United Nations Security Council Resolution 718

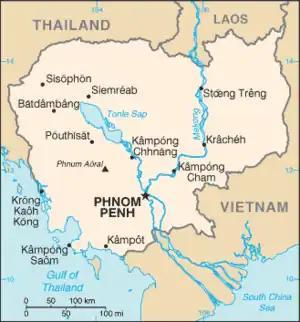
Cambodia

United Nations Security Council resolution 718, adopted unanimously on 31 October 1991, after recalling resolutions 668 (1990) and 717 (1991), and noting that at the Paris Conference, a political agreement was signed by parties to the situation in Cambodia, the Council authorised the Secretary-General to submit a report on the costs for the United Nations Transitional Authority in Cambodia, prior to its establishment.